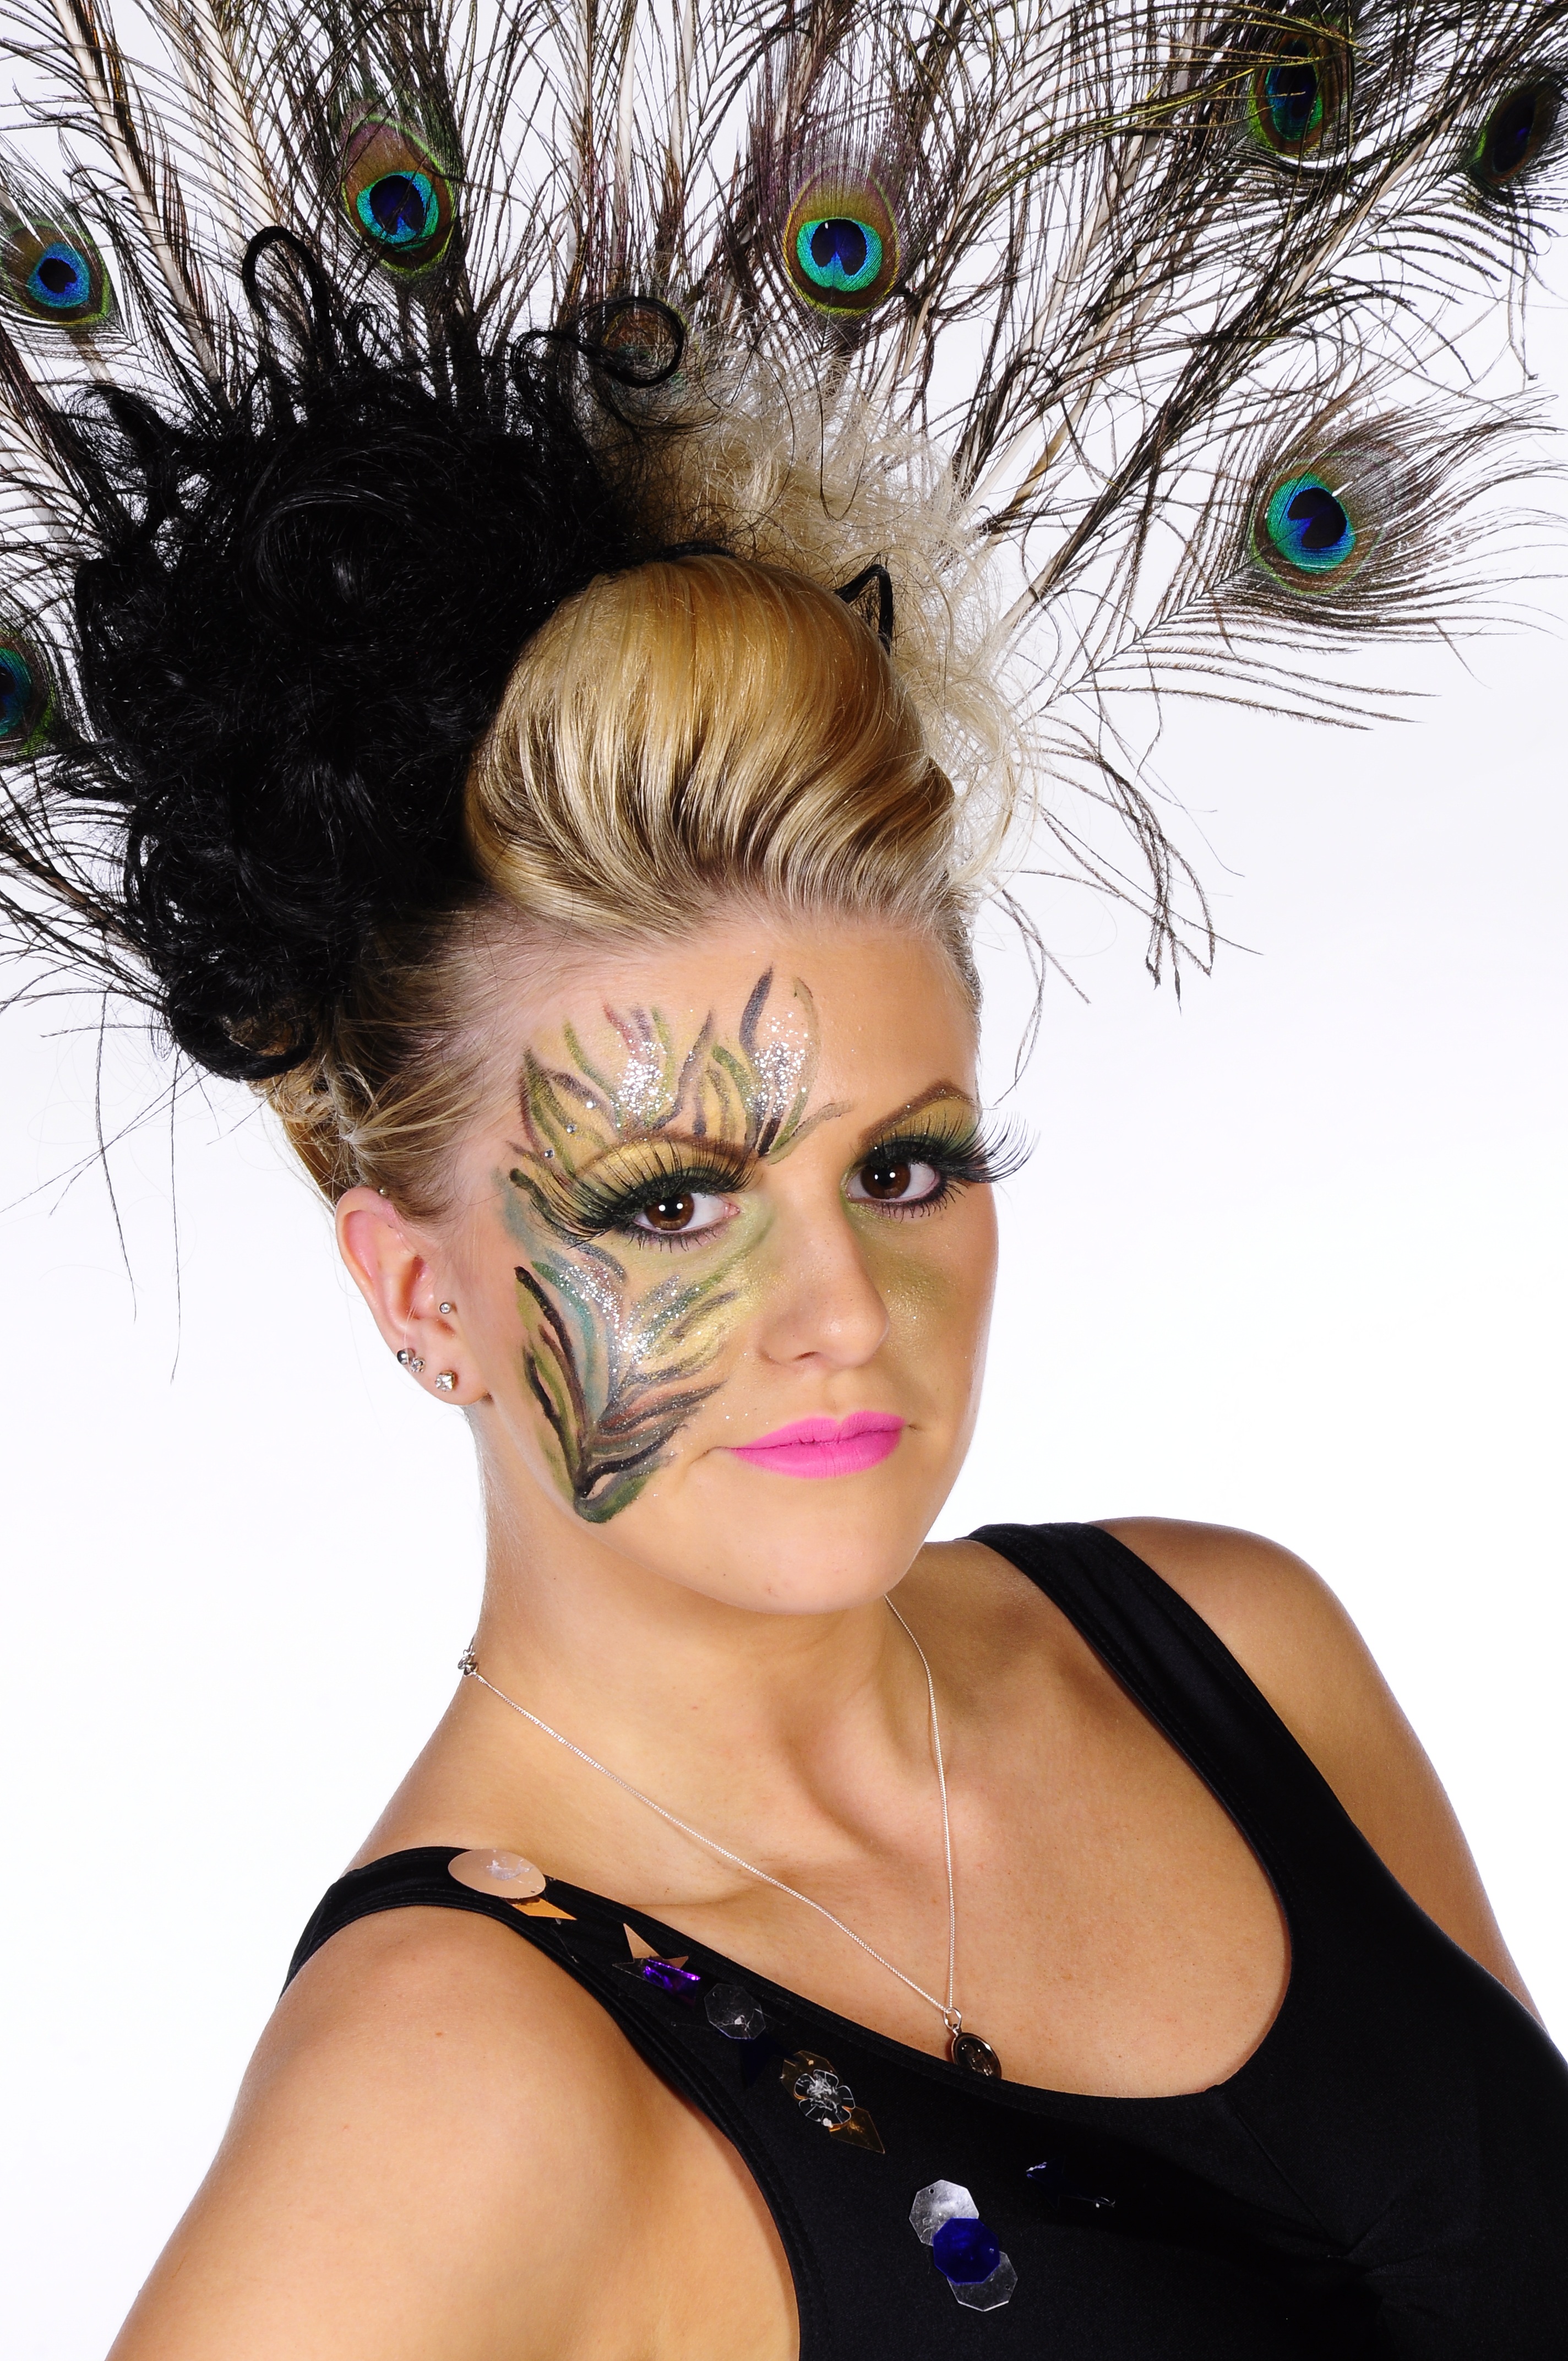
hair, portrait, clothing, hairstyle, peacock, plumage, black hair, face, women, head, costume, fashion accessory